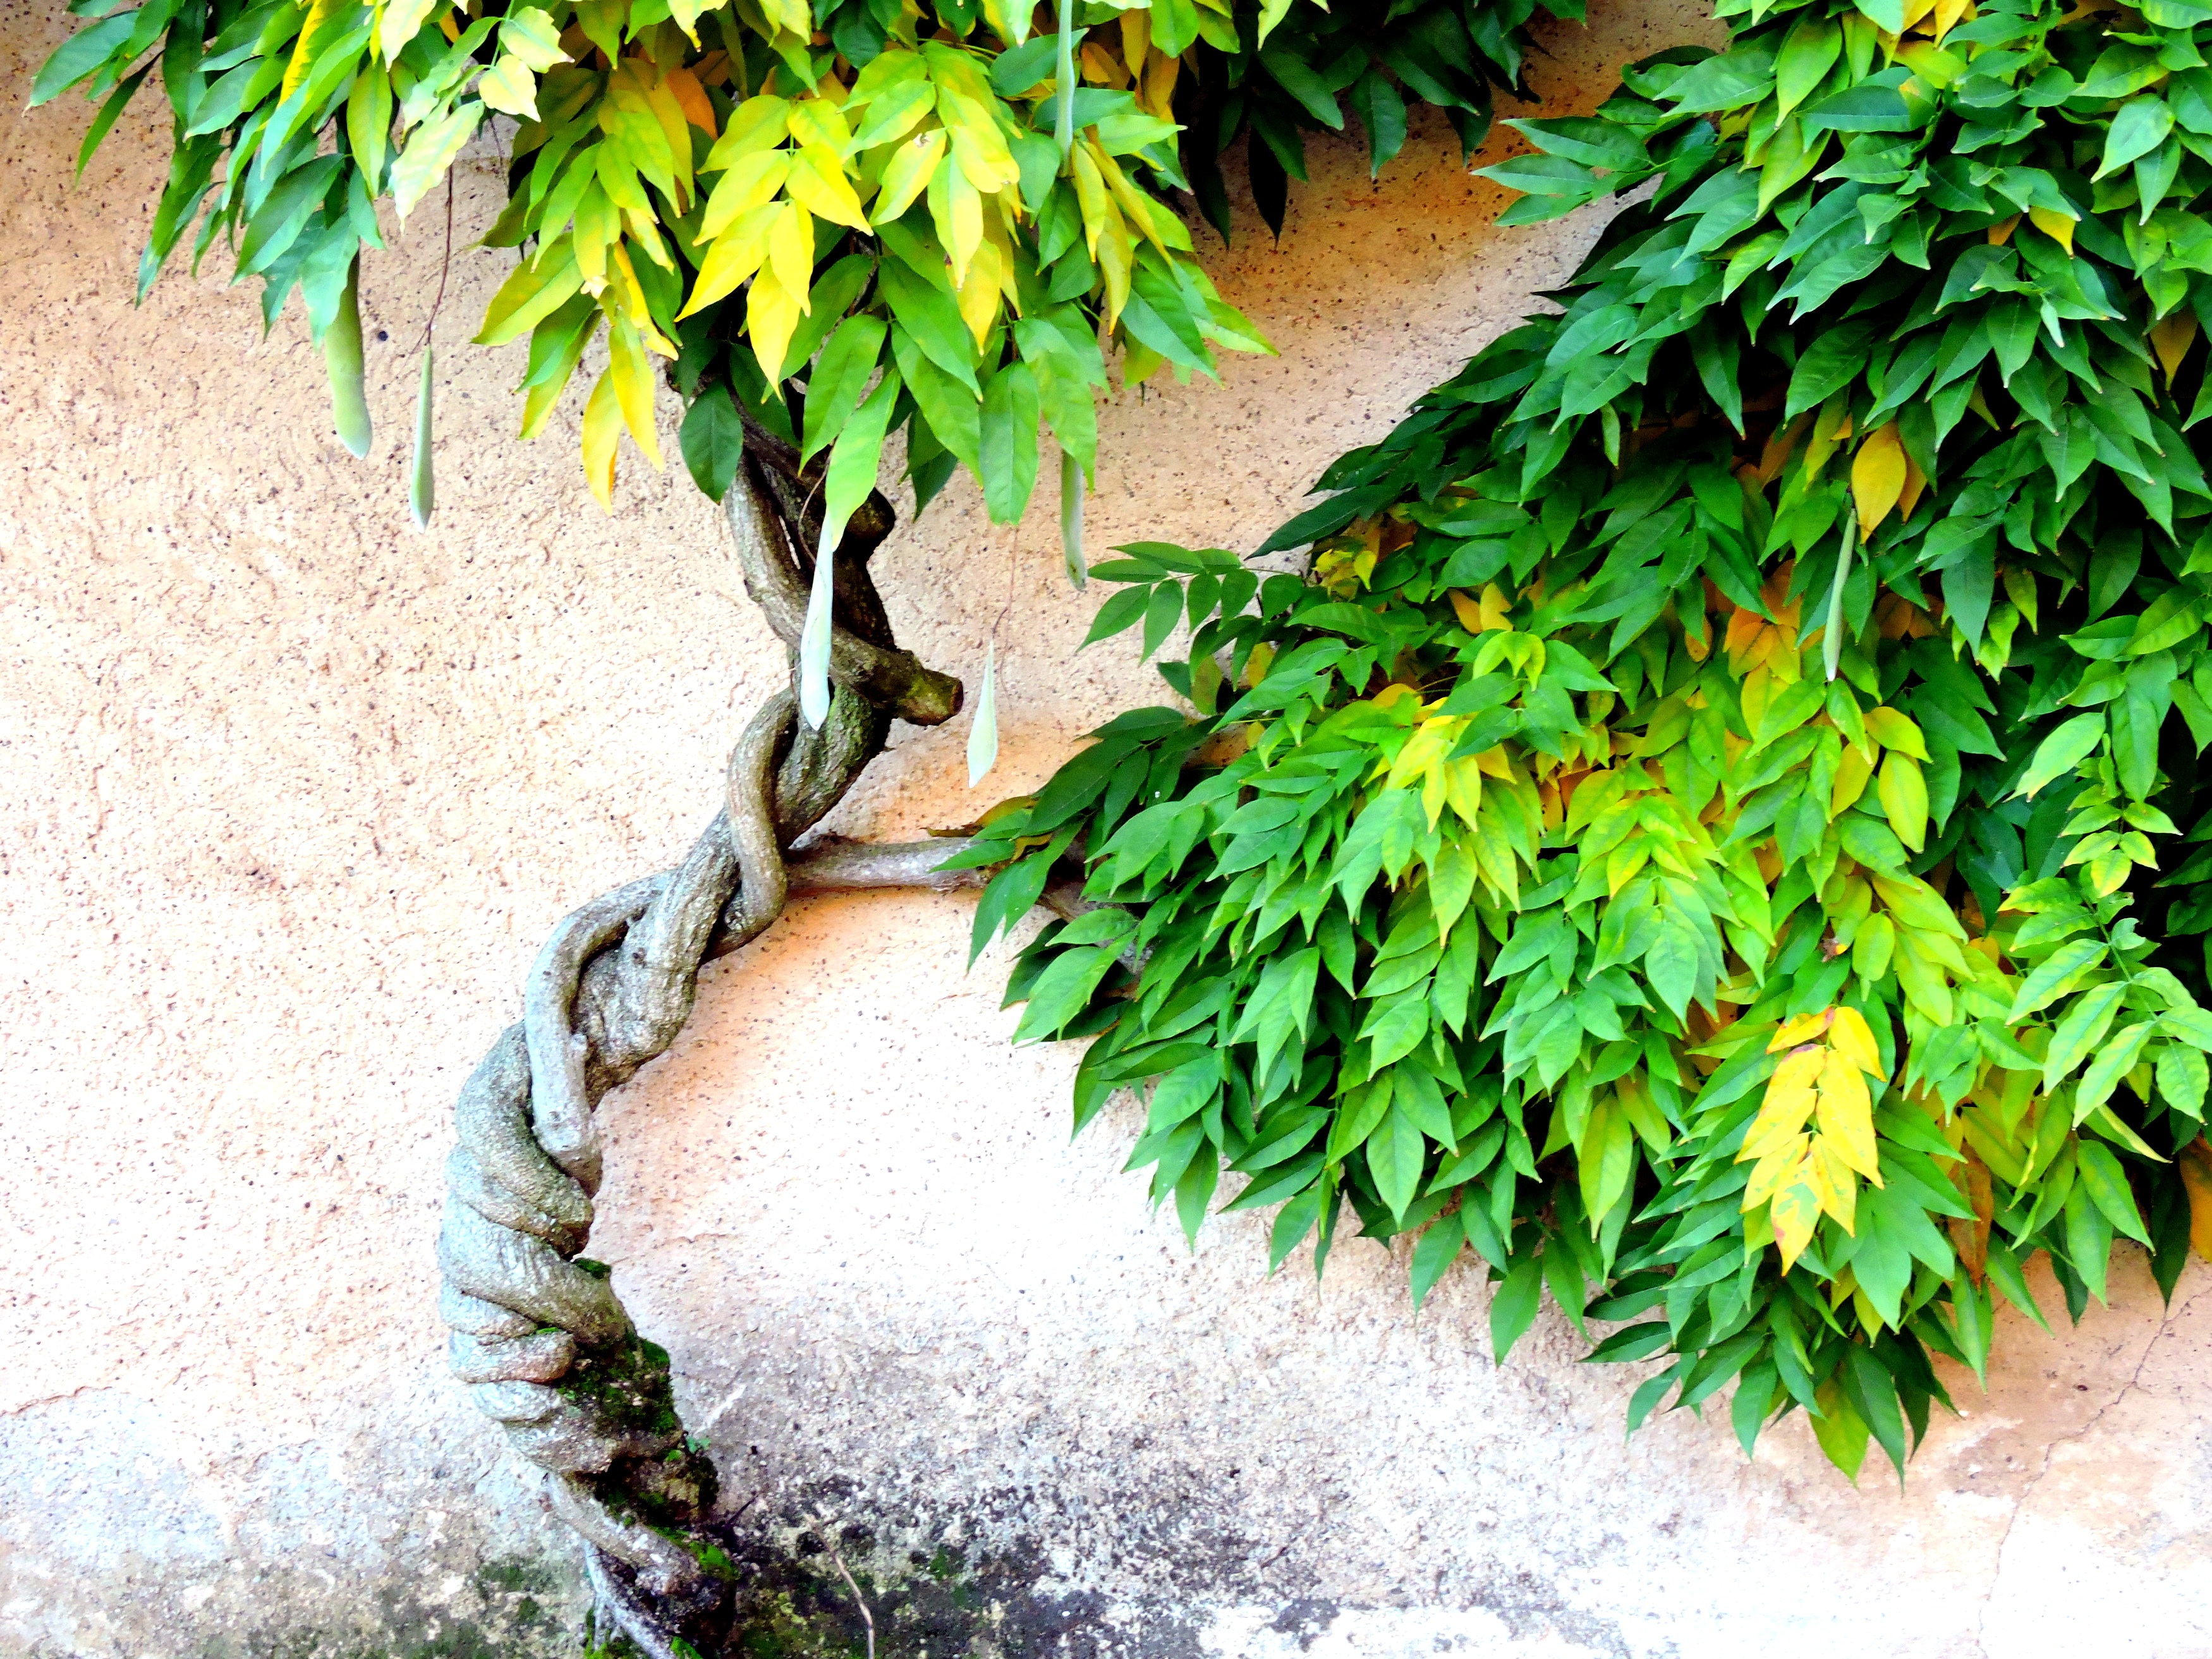
tree, grass, branch, plant, leaf, flower, green, jungle, evergreen, botany, garden, houseplant, shrub, flowering plant, woody plant, land plant, arecales